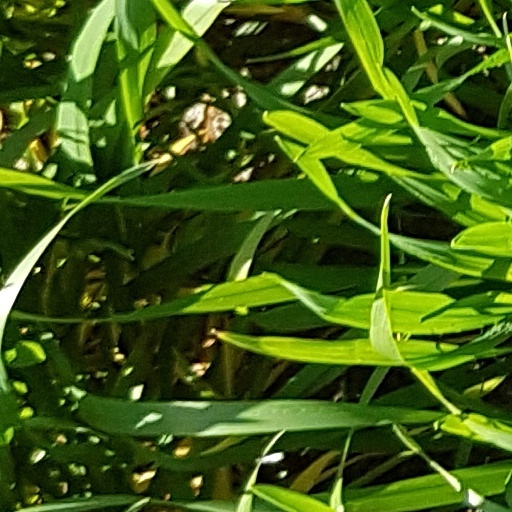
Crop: wheat